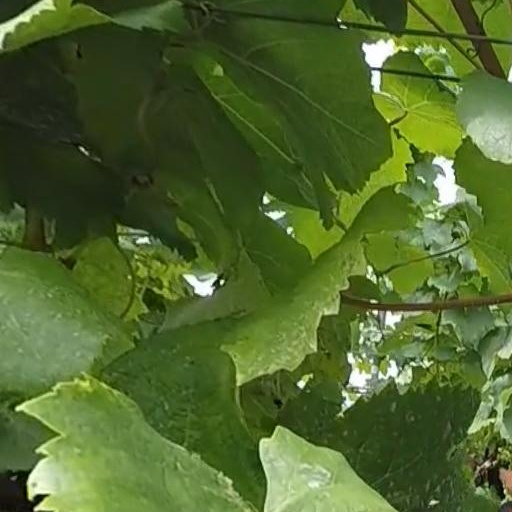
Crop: grape